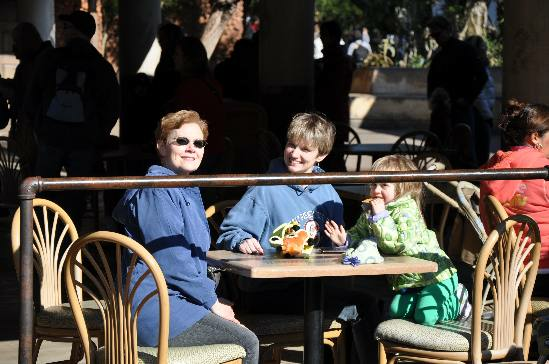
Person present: No